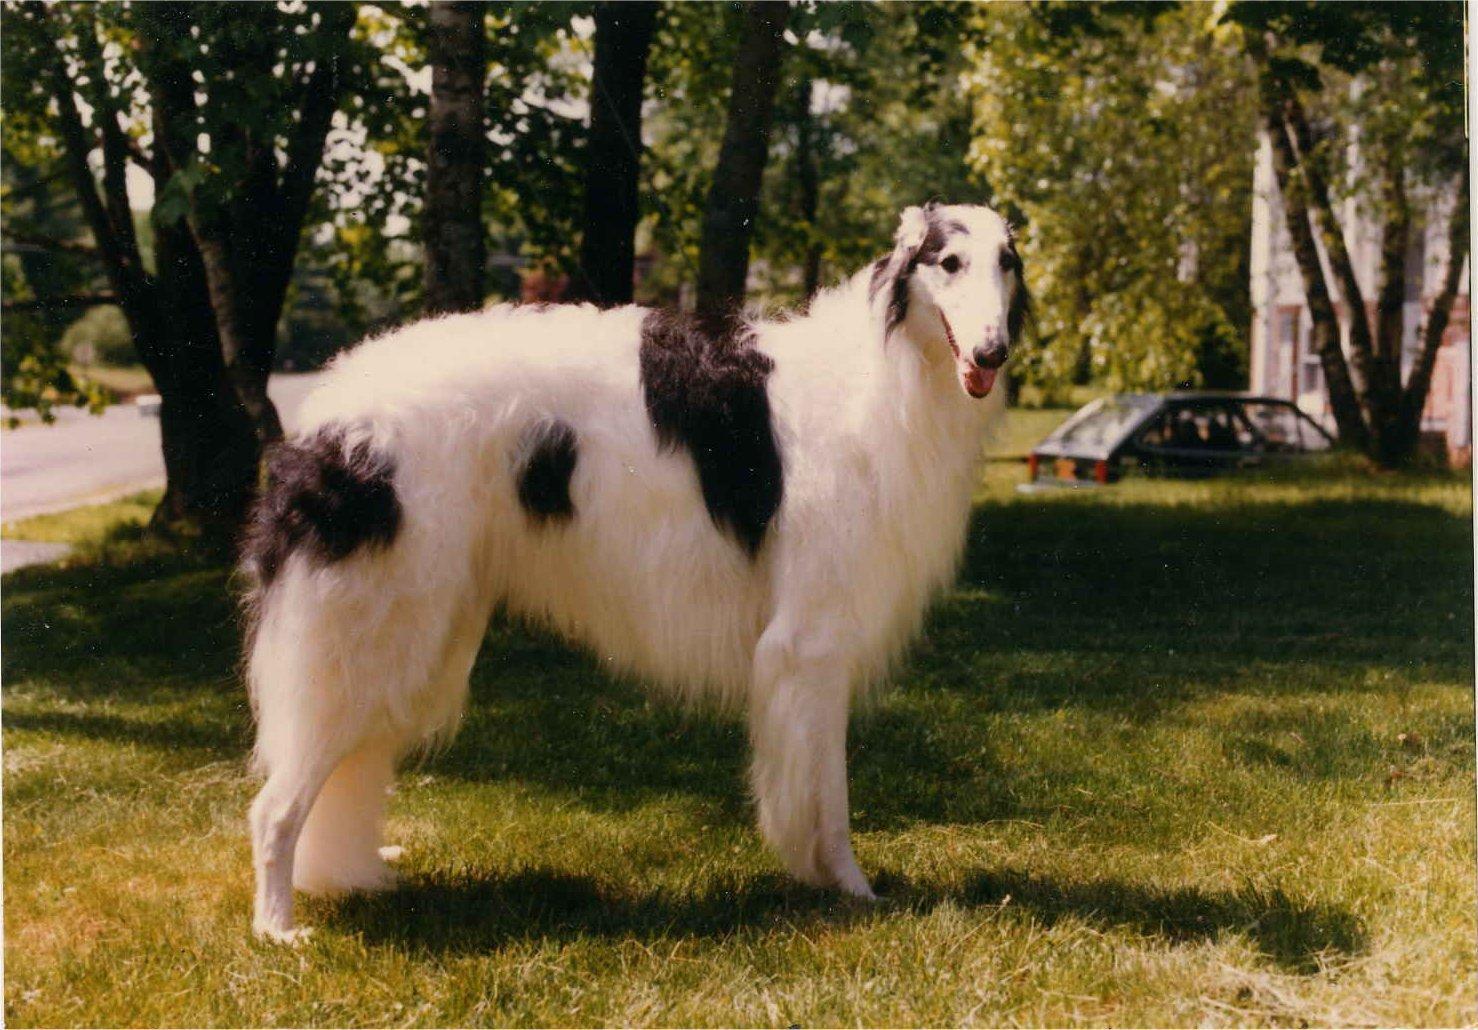
borzoi